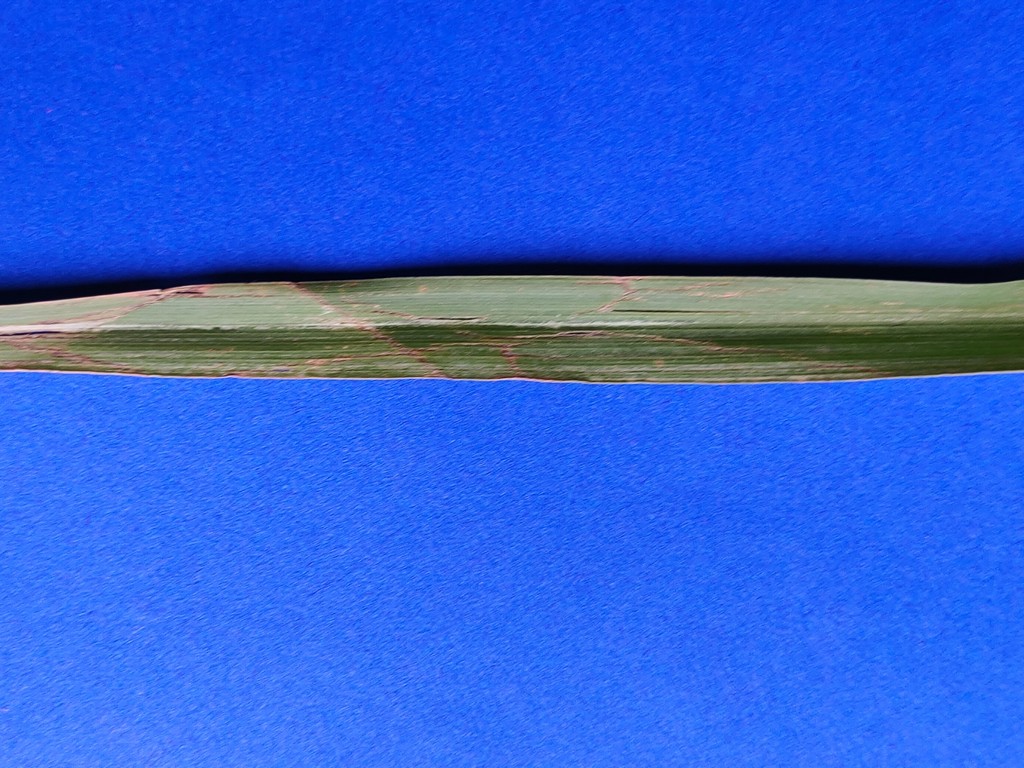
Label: Unhealthy